Xenon

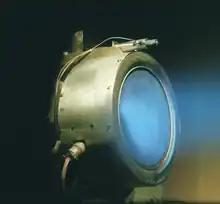
A metal cylinder with electrodes attached to its side. Blue diffuse light is coming out of the tube.

In nuclear energy studies, xenon is used in bubble chambers, probes, and in other areas where a high molecular weight and inert chemistry is desirable. A by-product of nuclear weapon testing is the release of radioactive xenon-133 and xenon-135. These isotopes are monitored to ensure compliance with nuclear test ban treaties, and to confirm nuclear tests by states such as North Korea.